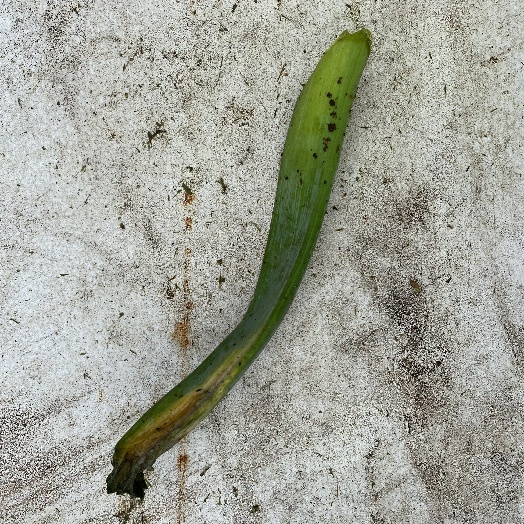
Label: Vegetation